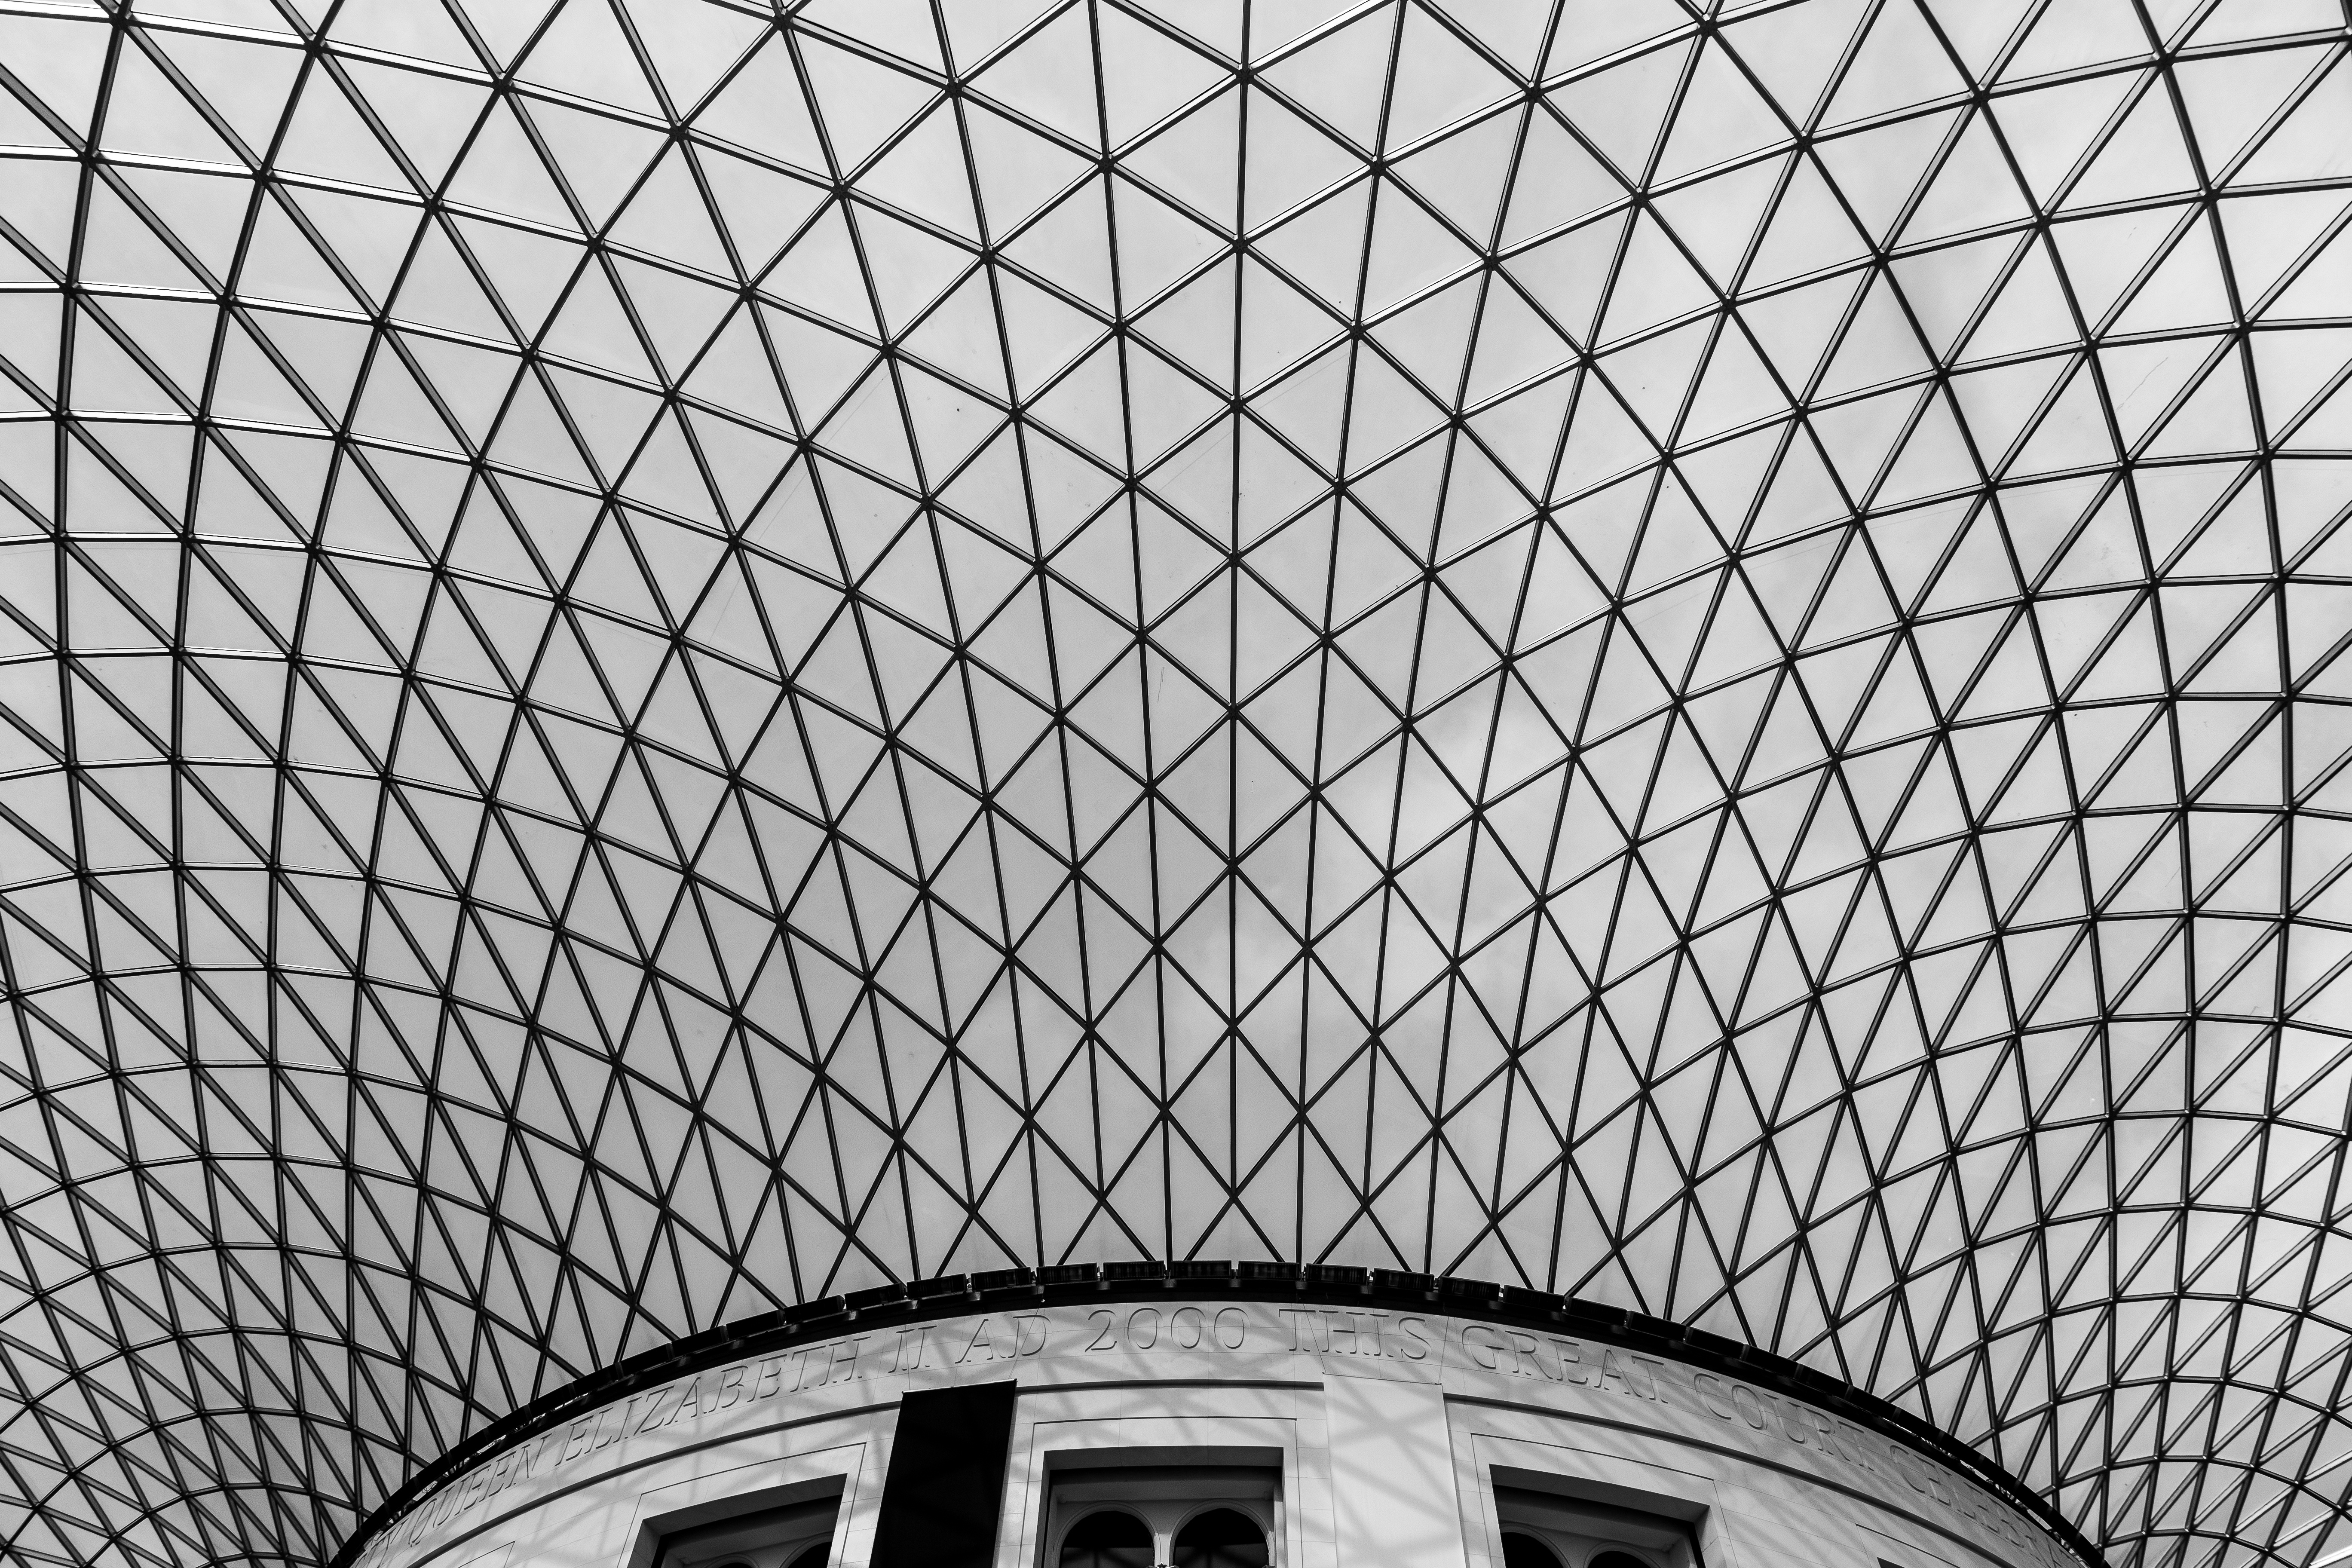
black and white, architecture, structure, skyscraper, pattern, line, atrium, facade, monochrome, circle, design, symmetry, dome, shape, daylighting, monochrome photography, outdoor structure